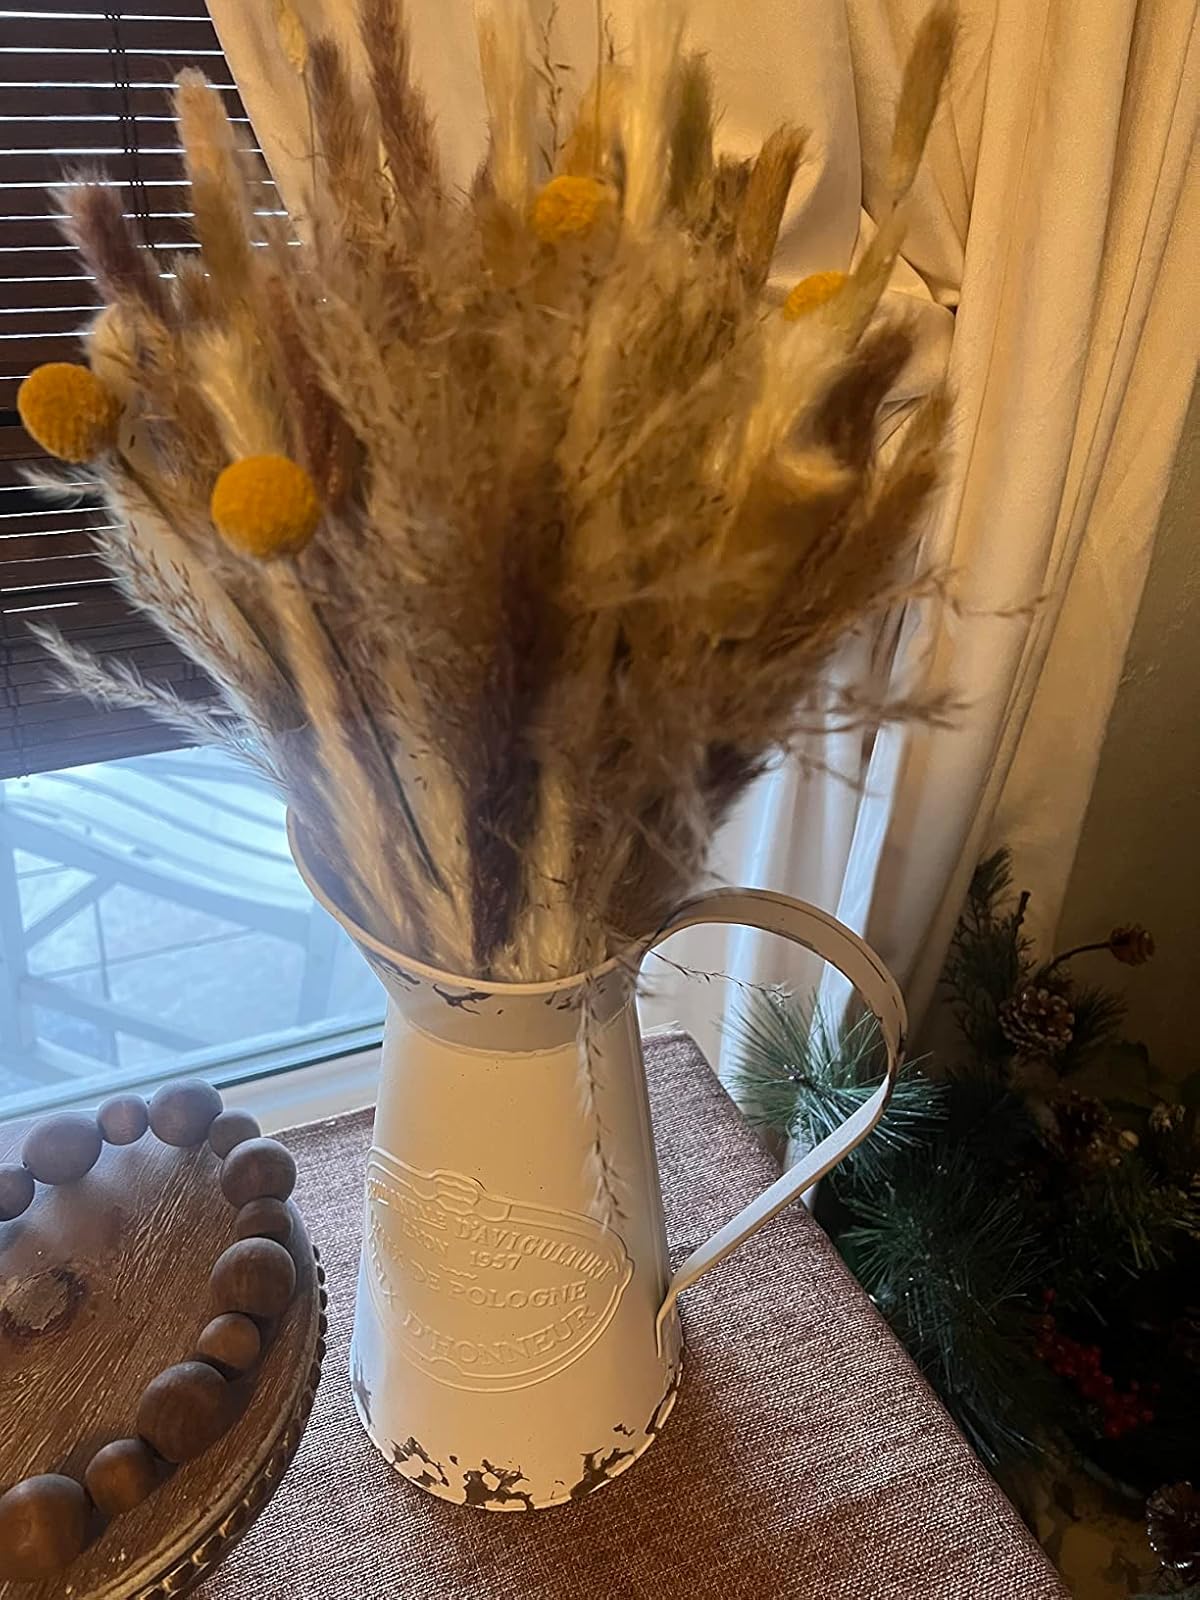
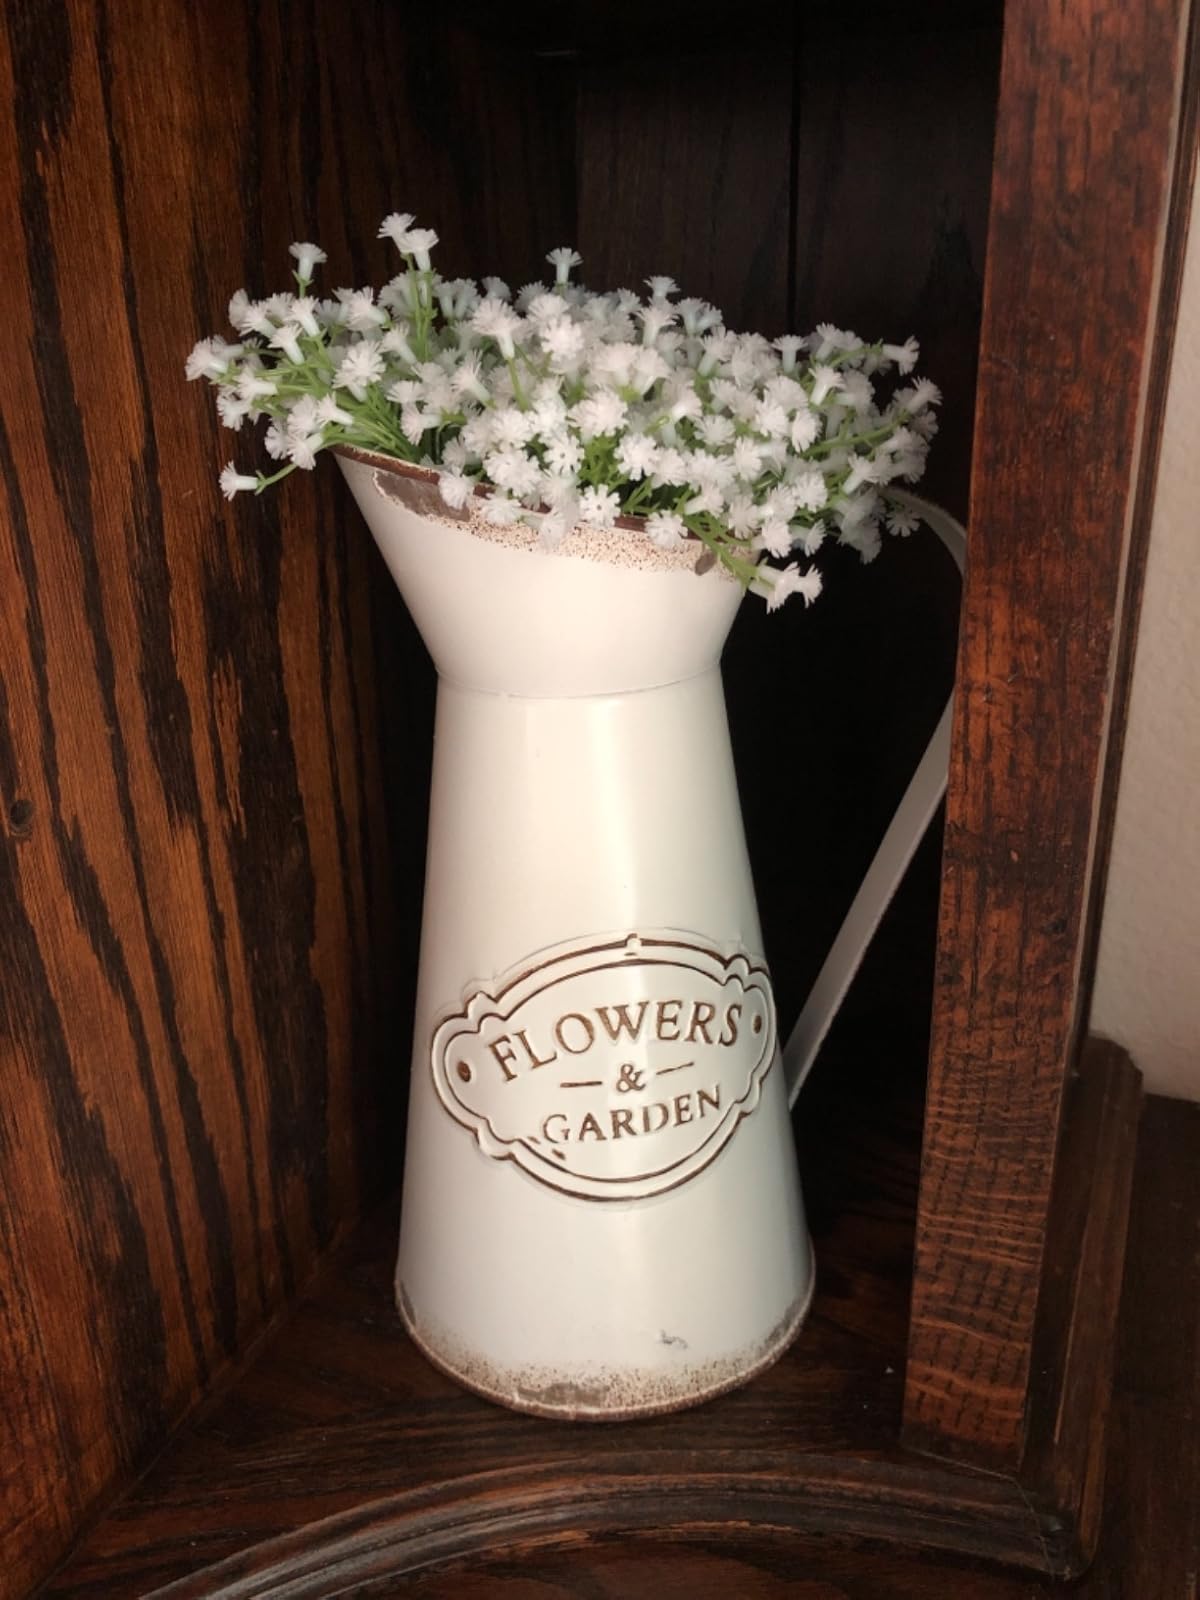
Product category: vase
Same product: no